Beckenried

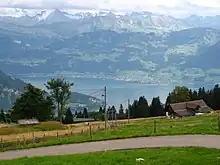
Beckenried from across the lake

Beckenried has an area, (as of the 2004/09 survey) of . Of this area, about 48.7% is used for agricultural purposes, while 37.3% is forested. Of the rest of the land, 6.1% is settled (buildings or roads) and 7.9% is unproductive land. In the 2004/09 survey a total of or about 3.2% of the total area was covered with buildings, an increase of over the 1981 amount. Of the agricultural land, is used for orchards and vineyards, is fields and grasslands and consists of alpine grazing areas. Since 1981 the amount of agricultural land has decreased by and the amount of forested land has increased by . Rivers and lakes cover in the municipality.